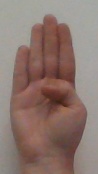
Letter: kaaf